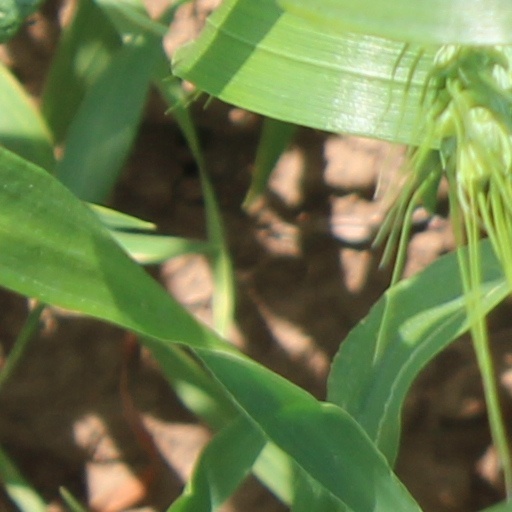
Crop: wheat